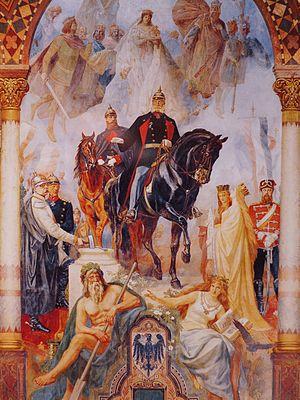
L’Alsace-Lorraine est le territoire cédé par la France à l'Empire allemand en application du traité de Francfort, signé le 10 mai 1871 après la défaite française. Si le traité ne concerne pas l'intégralité des territoires lorrain et alsacien d'alors, il ampute la France de territoires répartis entre quatre divisions administratives de l'époque. Cette cession concerne les trois quarts de l'ancien département de la Moselle, un quart de celui de la Meurthe, quelques communes situées dans l'est du département des Vosges, les cinq sixièmes du département du Haut-Rhin et l'intégralité du Bas-Rhin. La cession est validée par un vote du parlement français puis ratifiée lors du traité de Francfort.